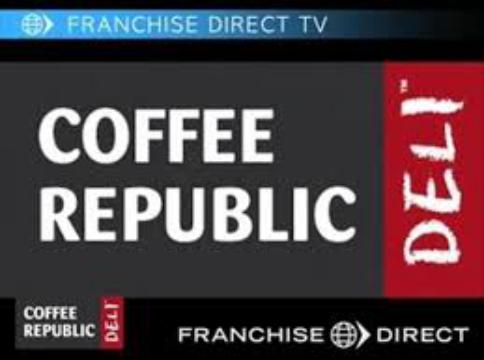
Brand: Coffee Republic
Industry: Food